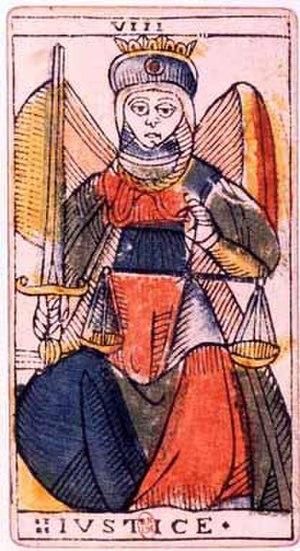
Les cartes de tarot sont un type de cartes à jouer apparu en Italie au XVᵉ siècle. Les carte da trionfi ou naipe a trionfi sont mentionnées pour la première fois au milieu du XVᵉ siècle en Italie du Nord. Le mot italien tarocchi et le mot français tarot sont mentionnés pour la première fois au début du XVIᵉ siècle.
La Justice est la huitième carte du tarot de Marseille.